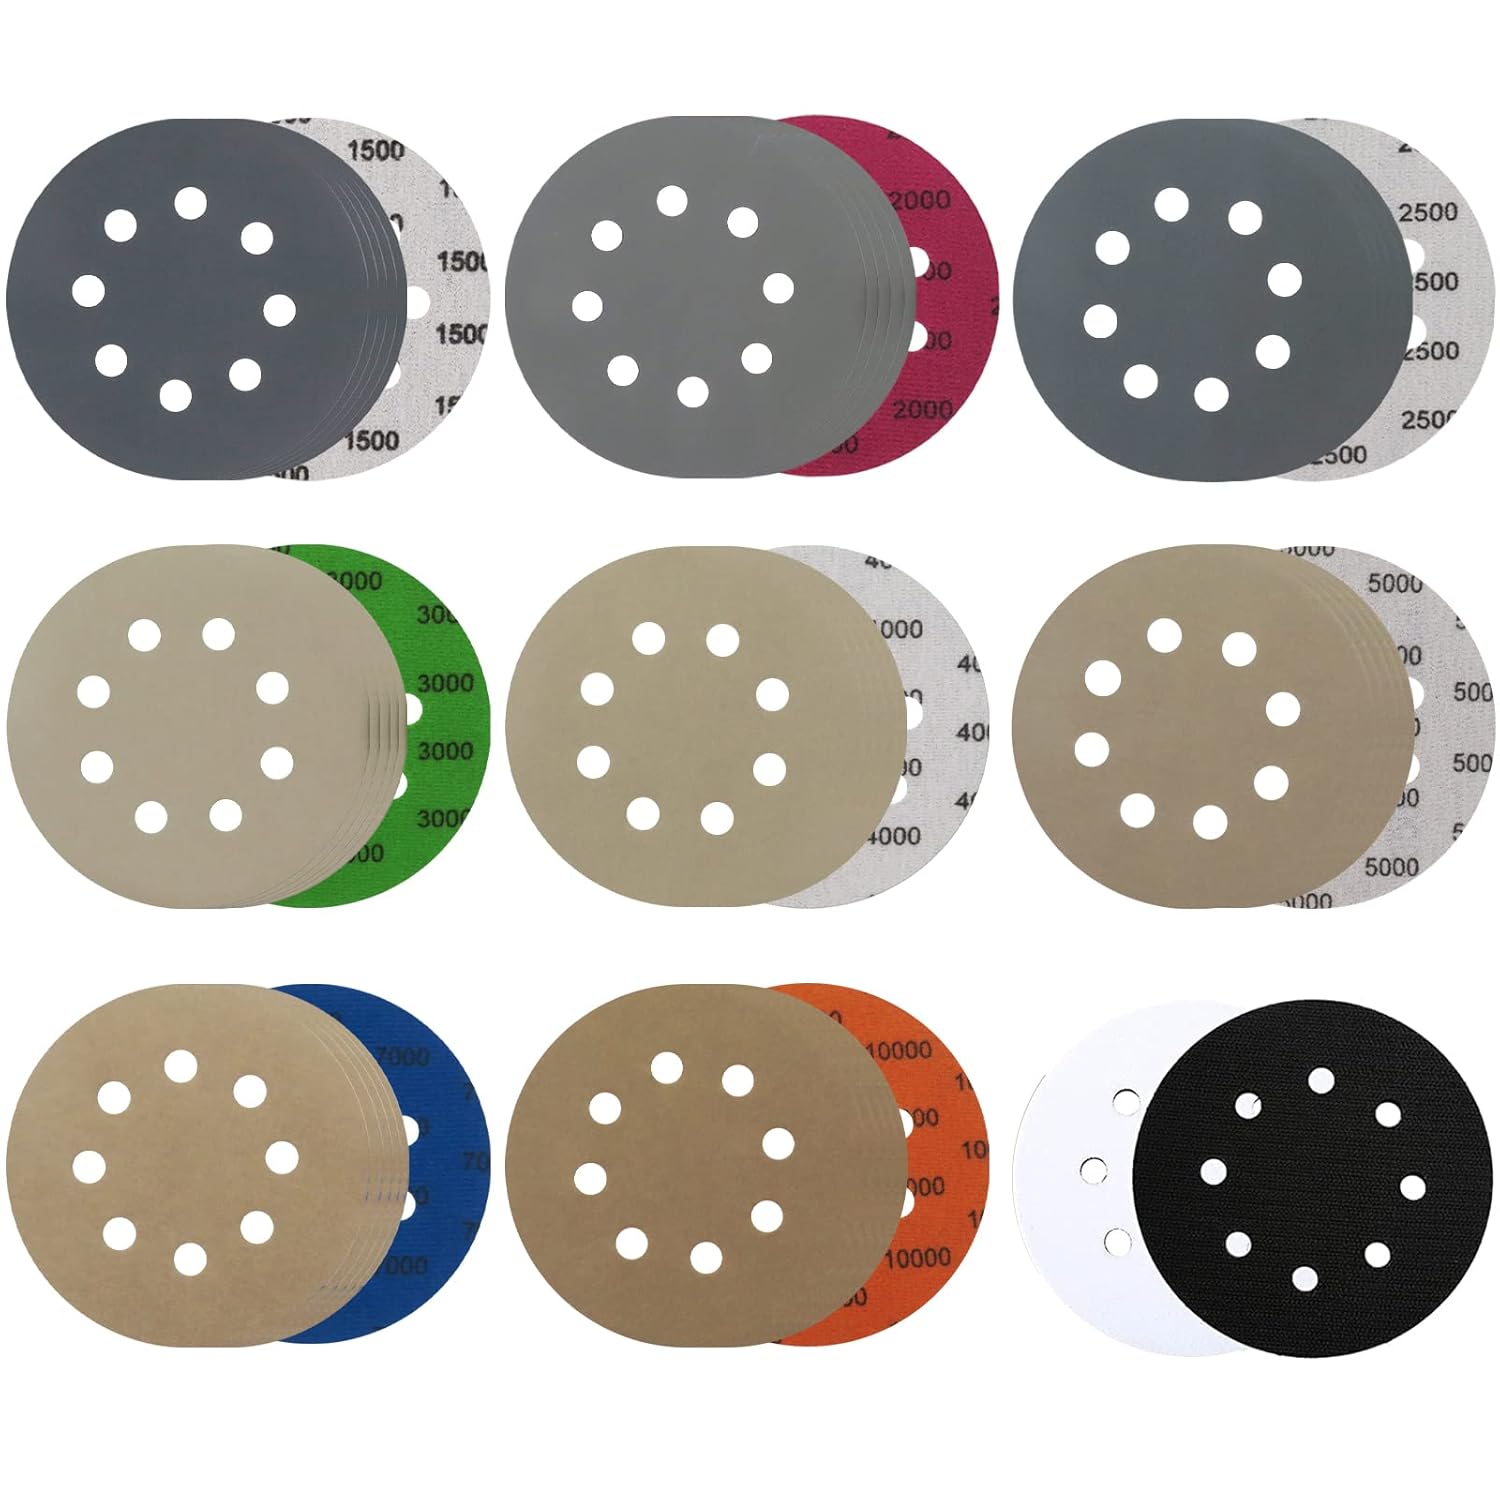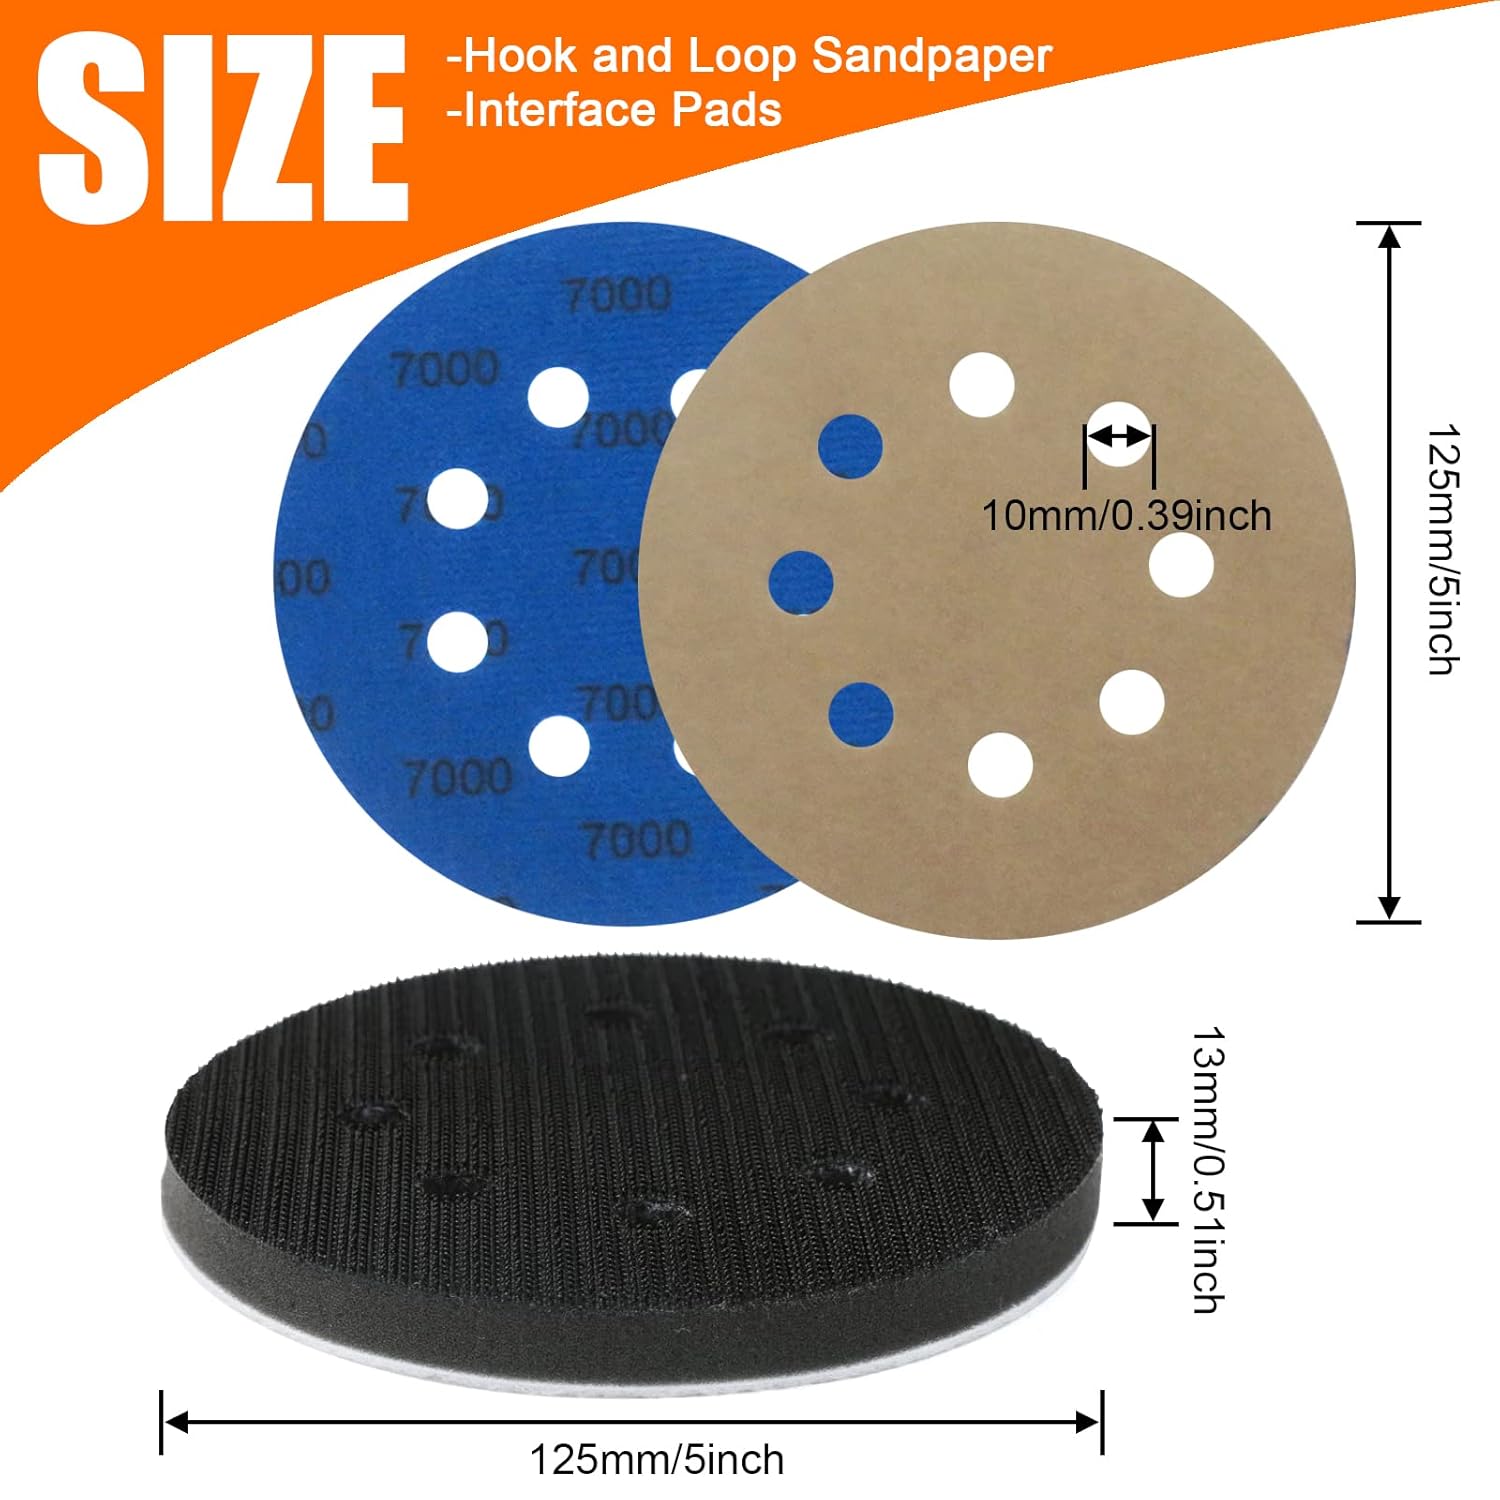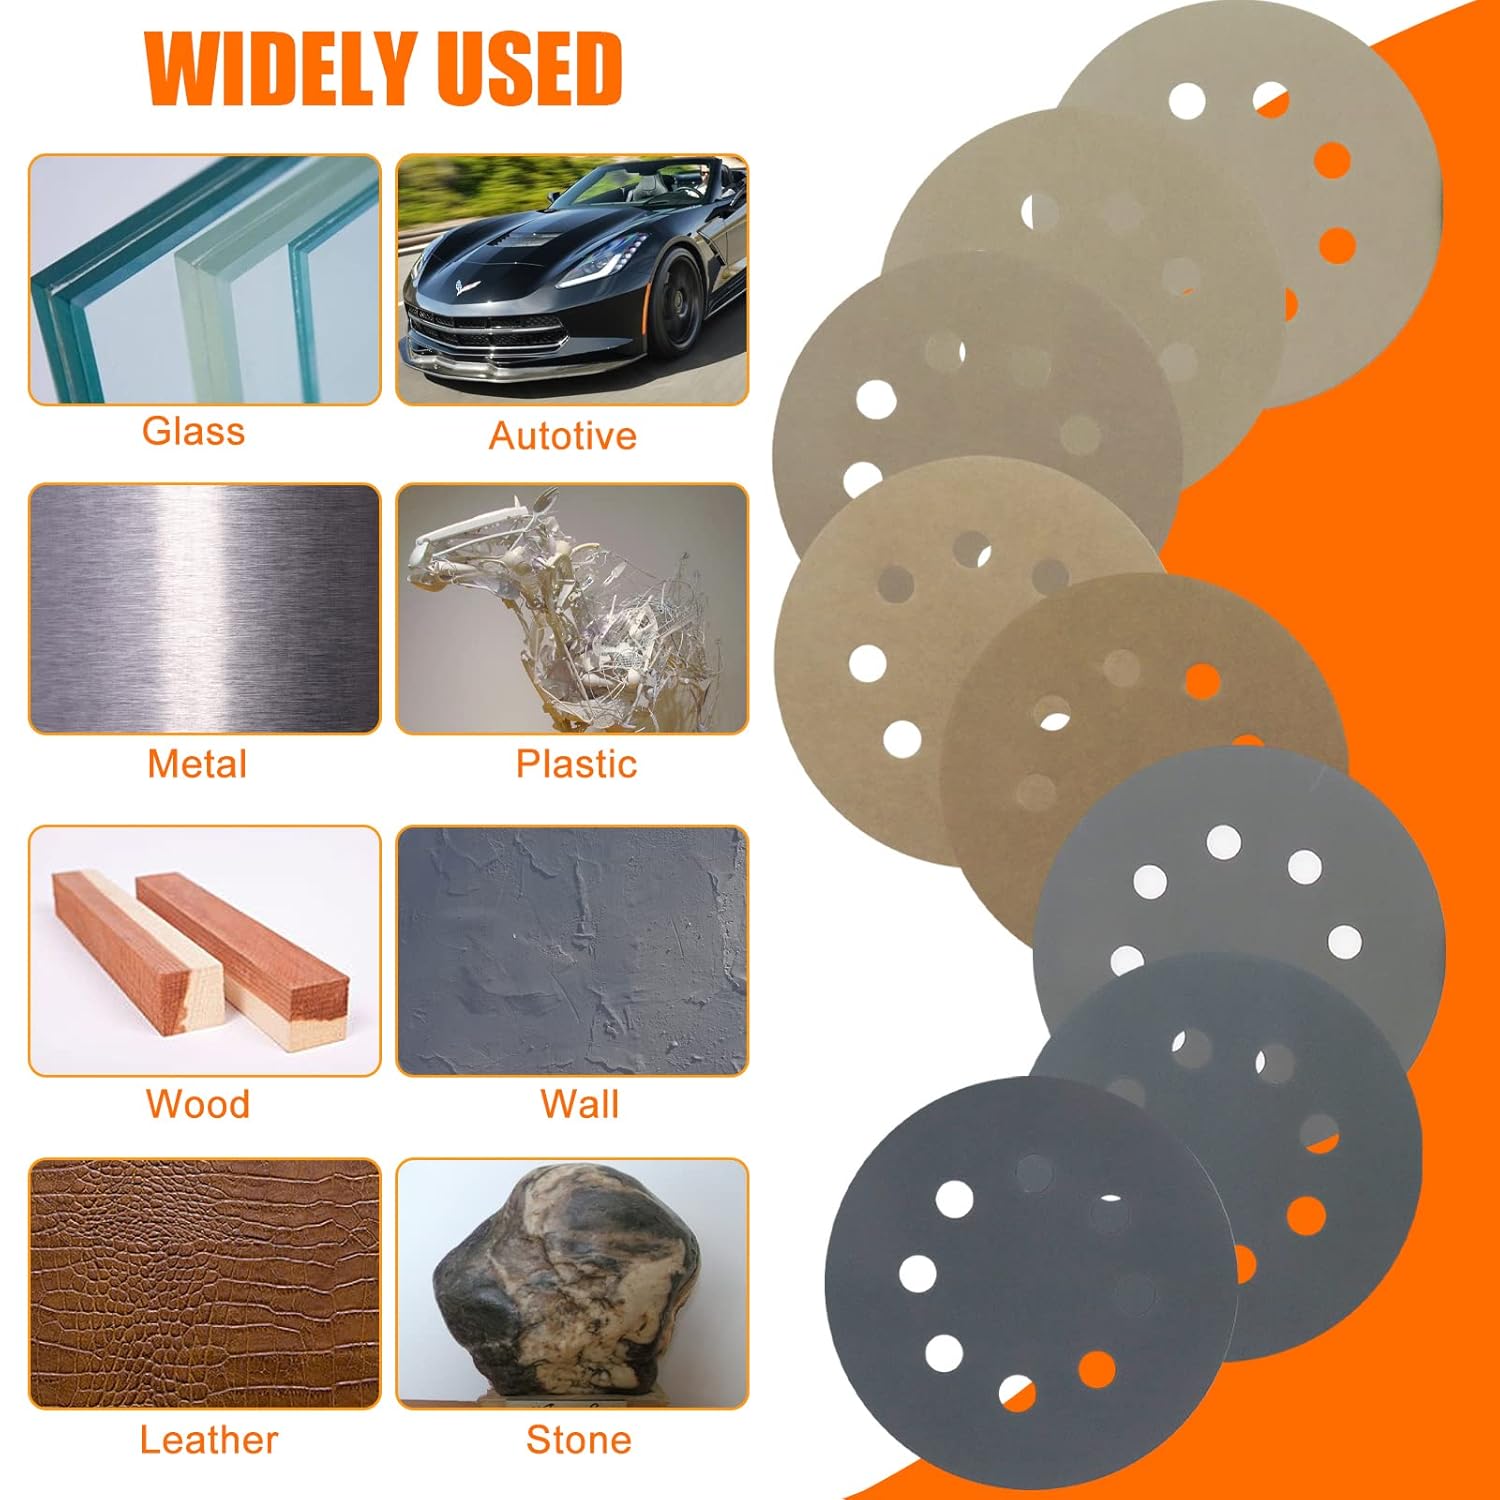
ZBOLI 48 pcs 5 Inch 8 Hole 1500-10000 Sanding Discs Hook and Loop,1500 2000 2500 3000 4000 5000 7000 10000 Assorted Grits Wet Dry Sandpaper for Random Orbital Sander Automotive/Metal/Wood Polishing
Category: Industrial & Scientific
Do you have some need about rough sanding,grinding or fine-detail polishing and finishing? ZBOLI 48 pcs 5 Inch handy pack will fit, Suitable for Random Orbital Sander Metal/Plastic/Wood/Cars Polishing Sand Paper includes 48pcs 6 x 1500 Grits 6 x 2000 Grits 6 x 2500 Grits 6 x 3000 Grits 6 x 4000 Grits 6 x 5000 Grits 6 x 7000 Grits 6 x 10000 Grits 5 Inch 8 Holes Interface Pads: 1.2 Pack 2.Hook and loop design, easy installation and removal 3.Will not fall off when installed in use, convenient for you to change out, save time, improve work efficiency. 4.Premium back with 8 holes, which are designed for efficient dust extraction,keeps dust off the abrasive for less heat and less clogging. Compatibility 5 inch 8 hole--Suitable for most of 5 inch random orbital sander，compatible with Black & Decker, makita and Dewalt
Features: 【Sand Paper includes 48pcs】5 inch Sanding disc set includes 48pcs sandpaper and 2 pack interface pads.1500/2000/2500/3000/4000/5000/ 7000/10000 6pcs of each grit. each disc is marked with grit on the back, easy fo distinguish coarseness and will meet all your different needs for sanding, polishing, and finishing. | 【Wet and Dry Using Sanding】Made of premium silicon carbide and waterproof paper,tear-resistant.suitable for both wet and dry use, the larger the grit number is, the finer it is.Wet sanding can minimizing scratches, prevent sandpaper from clogging with dust, removes loose abrasive particles, and reduces airborne dust. Achieve sharp cutting and uniform surface treatment, with uniform scratches. | 【High Quality】Our silicon carbide round Flocking Sandpapersandpaper has advanced sanding technology coated,it can fast material removal. Hook and Loop can prevents sanding disc spinning and shifting, easy to install and remove. | 【5 inch 8 Holes Interface Pads】5 Inch 8 holes interface pad made of soft durable sponge with 13mm thickness and using hook and loop disc pads, which is help clear dust from the work surface, increasing disc life and minimizing burn through. Super useful for uneven surface polishing such as corner and edges. | 【Widely Use】 Wet dry sandpaper widely used for automotive work, car polishing, wood working, metal working, sanding down primers, fiberglass , rubber, leather, plastic, stone and mirror surface treatment such as headlamps polishing